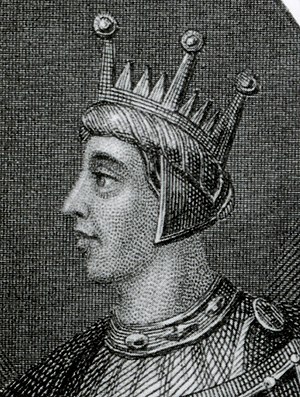
Edred af England
Edred eller Eadred var konge af England fra 946 og frem til han døde. Han var søn af kong Edward den Ældre i hans tredje ægteskab med Edgiva, datter af Sigehelm, ealdorman i Kent.